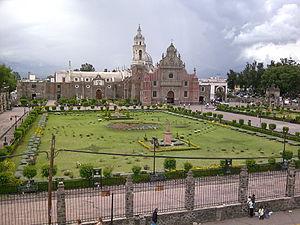
Chalco de Díaz Covarrubias est une municipalité de l'État de Mexico, au Mexique. Elle couvre une superficie de 219,22 km² et compte 310 130 habitants d'après le recensement de 2010.